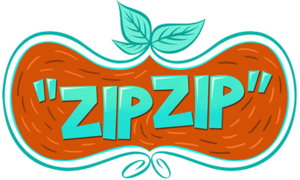
Zip Zip est une série télévisée française d'animation créée par Aurore Damant, sur une idée originale d'Anne Ozannat, réalisation Lionel Allaix, et produite par GO-N Productions. Zip Zip a d'abord été diffusée en Allemagne sur Super RTL en mars 2015 et en France sur France 3 en avril 2015.